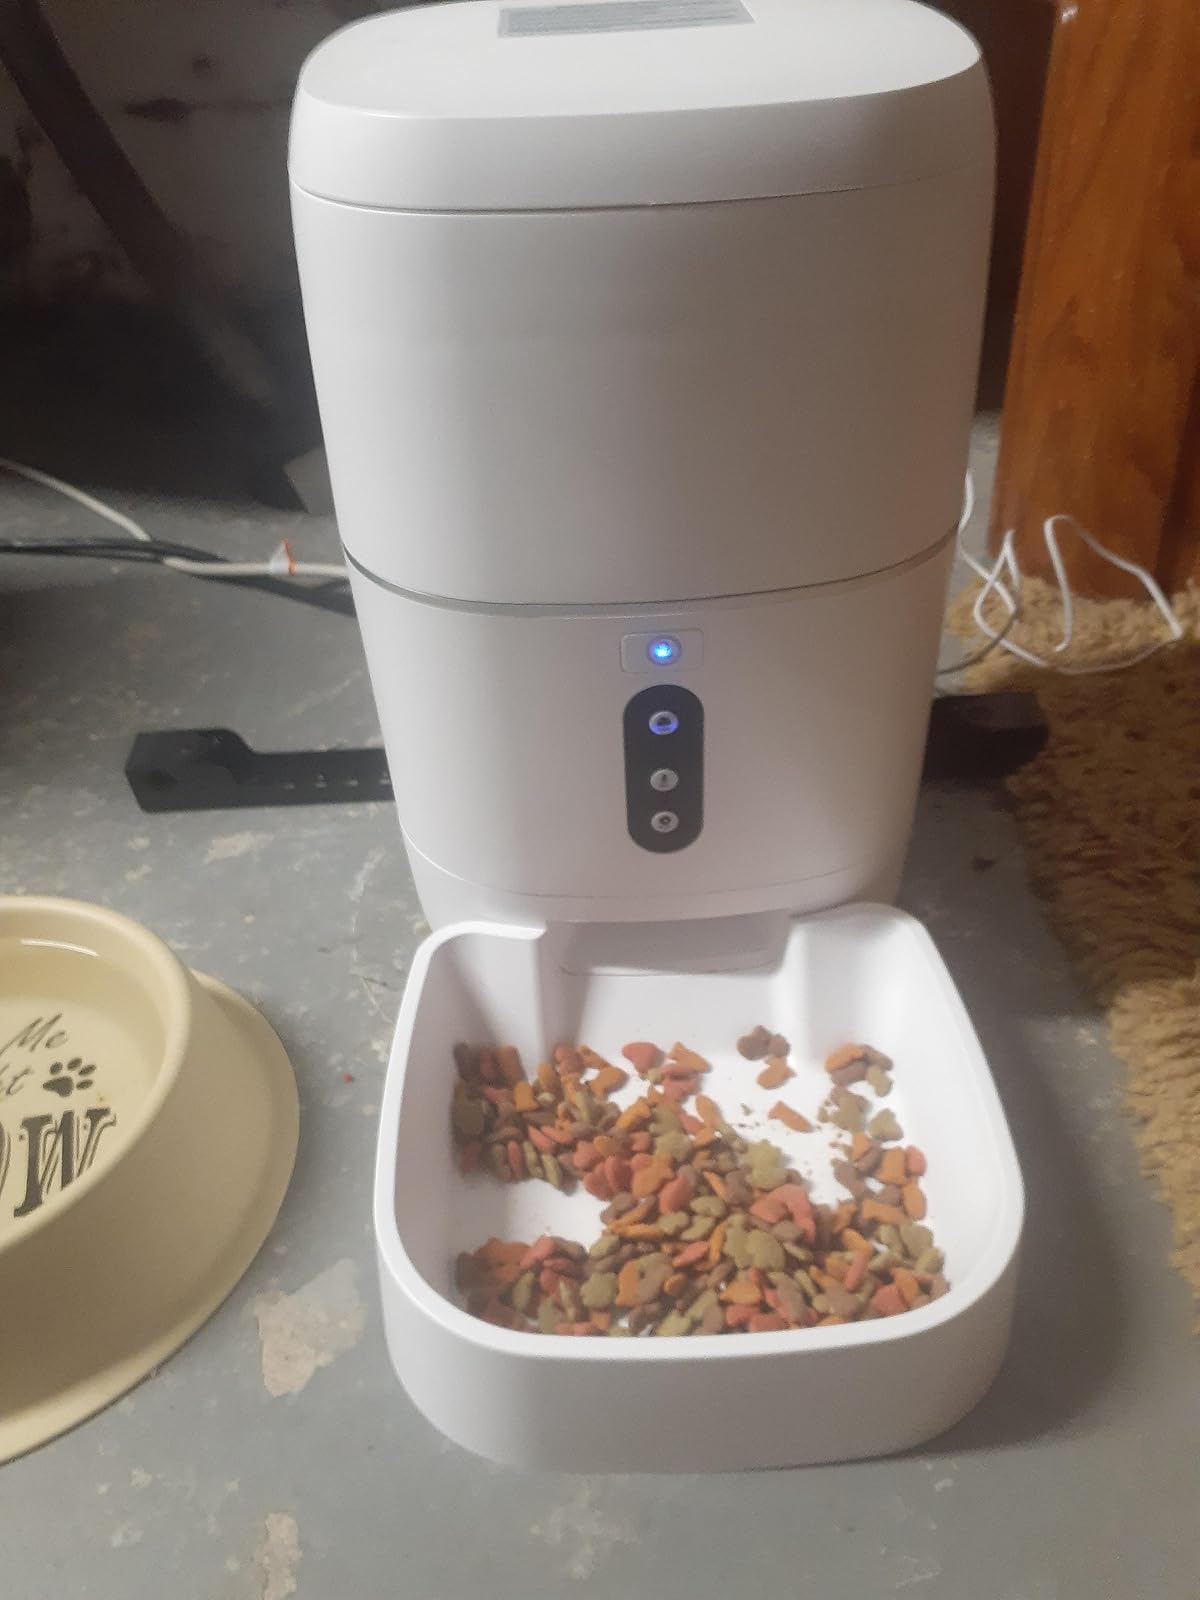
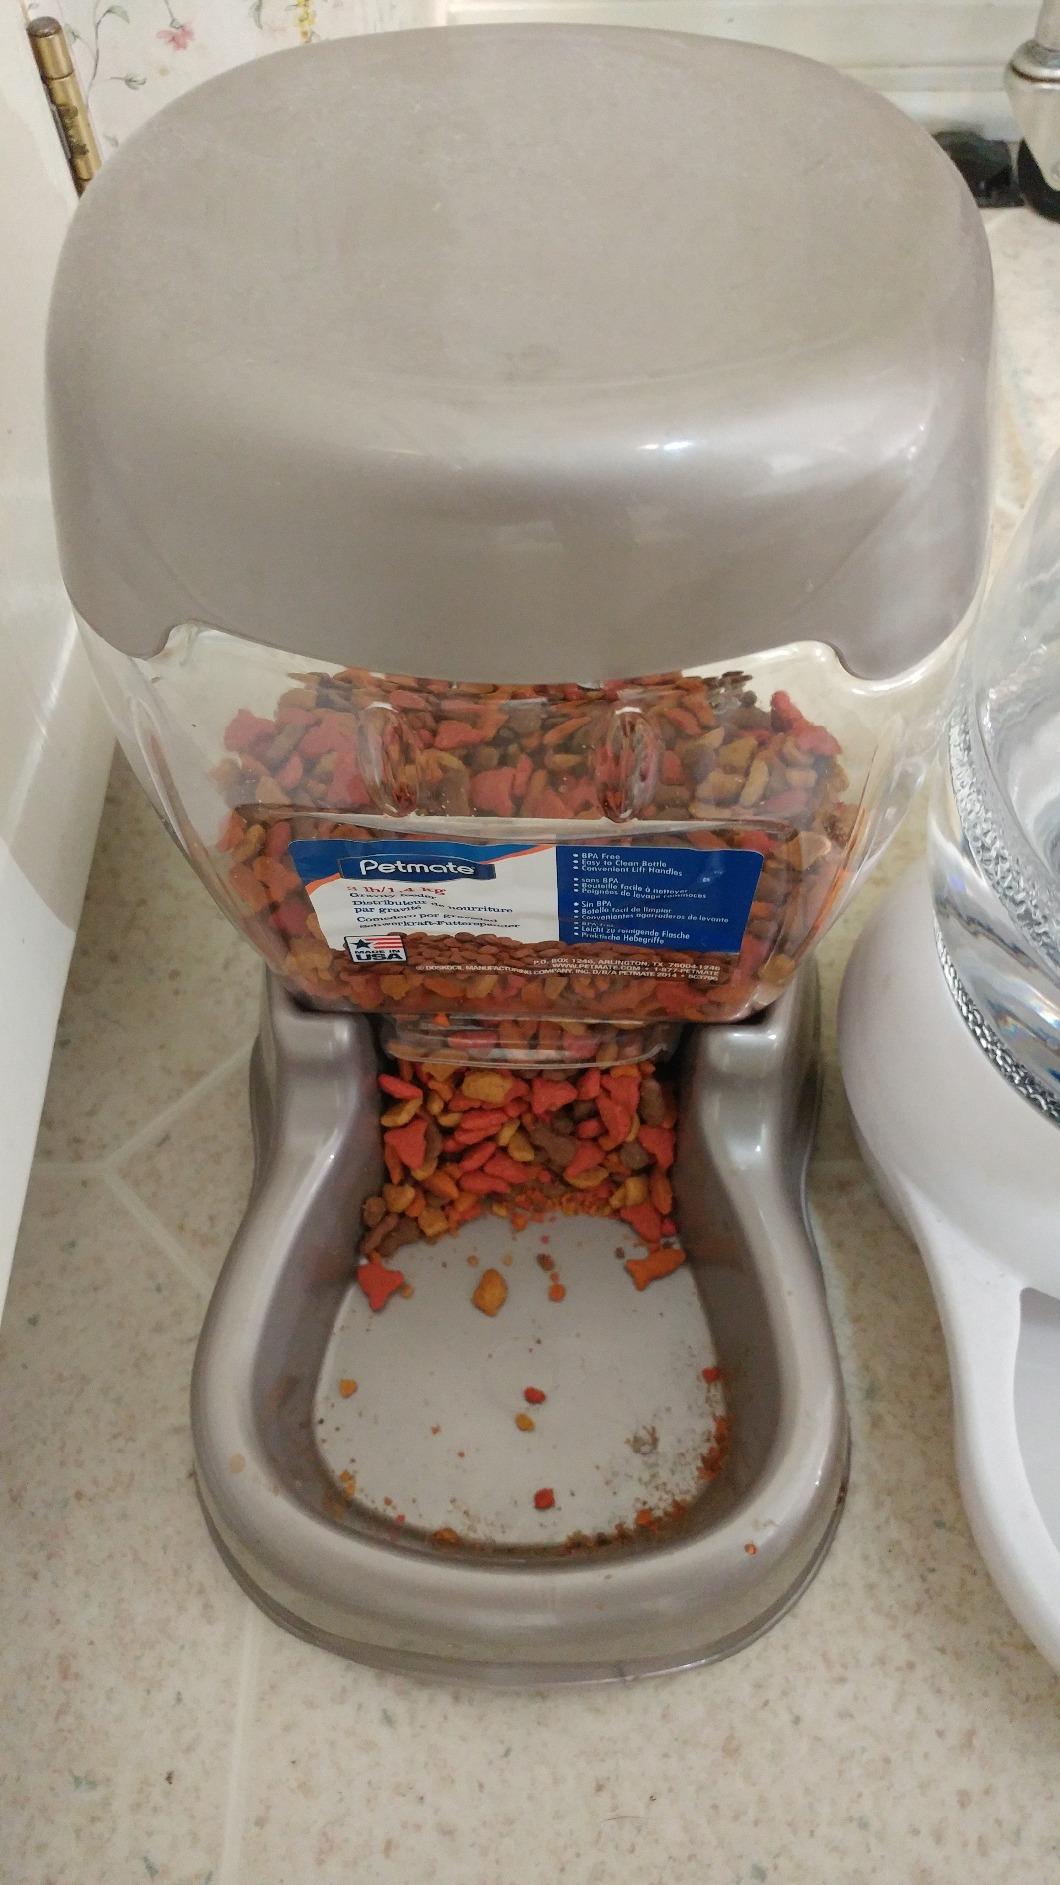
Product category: items_feeder
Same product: no